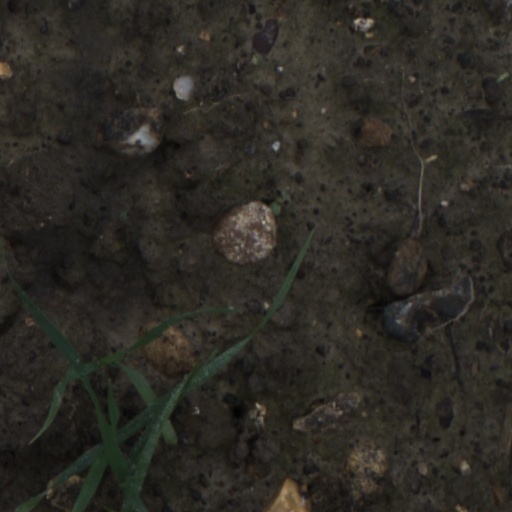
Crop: wheat